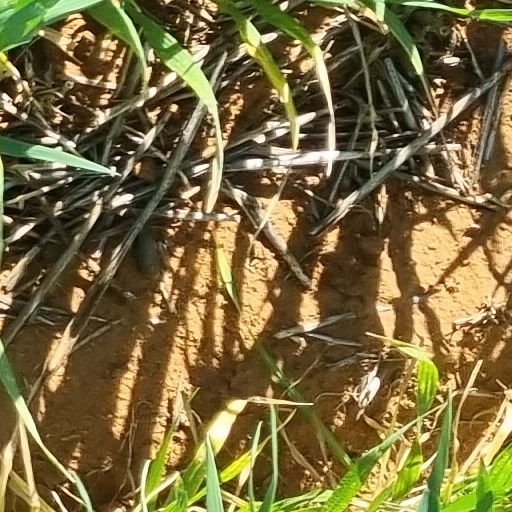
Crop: wheat